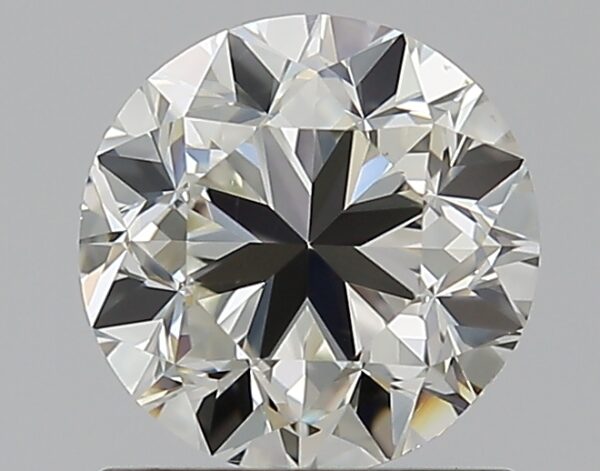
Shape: round
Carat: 1
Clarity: VS2
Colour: K
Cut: GD
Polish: EX
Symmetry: VG
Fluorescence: F
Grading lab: GIA
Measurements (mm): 6.03 x 6.09 x 4.05